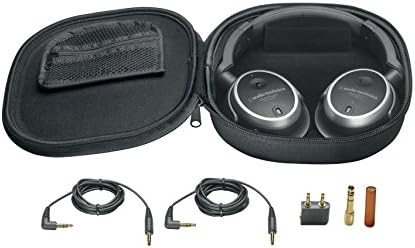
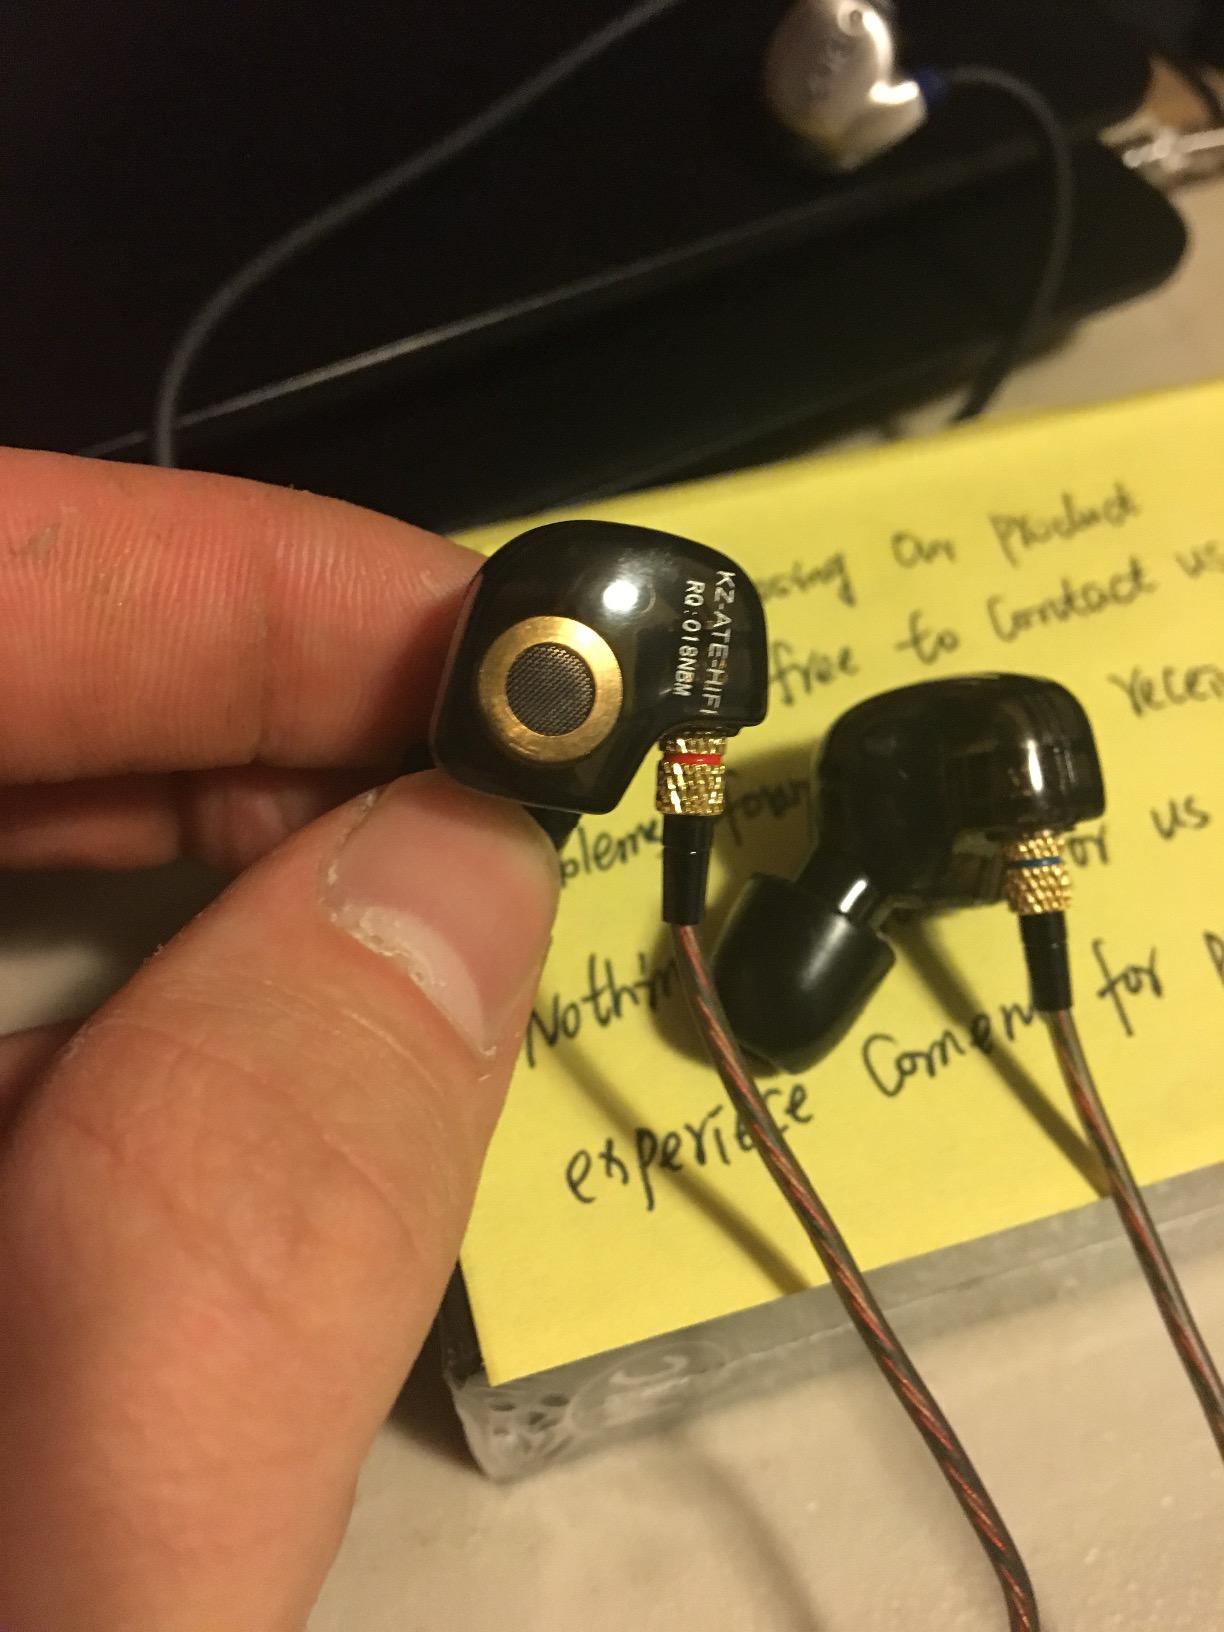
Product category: headphones
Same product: no